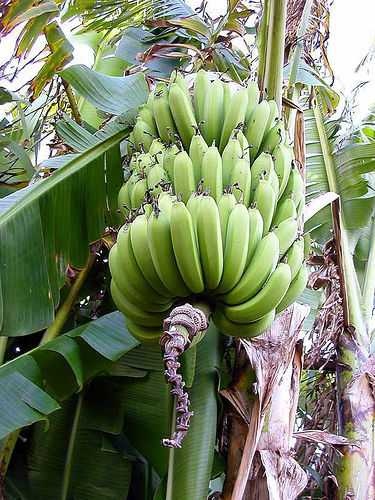
Label: Banana